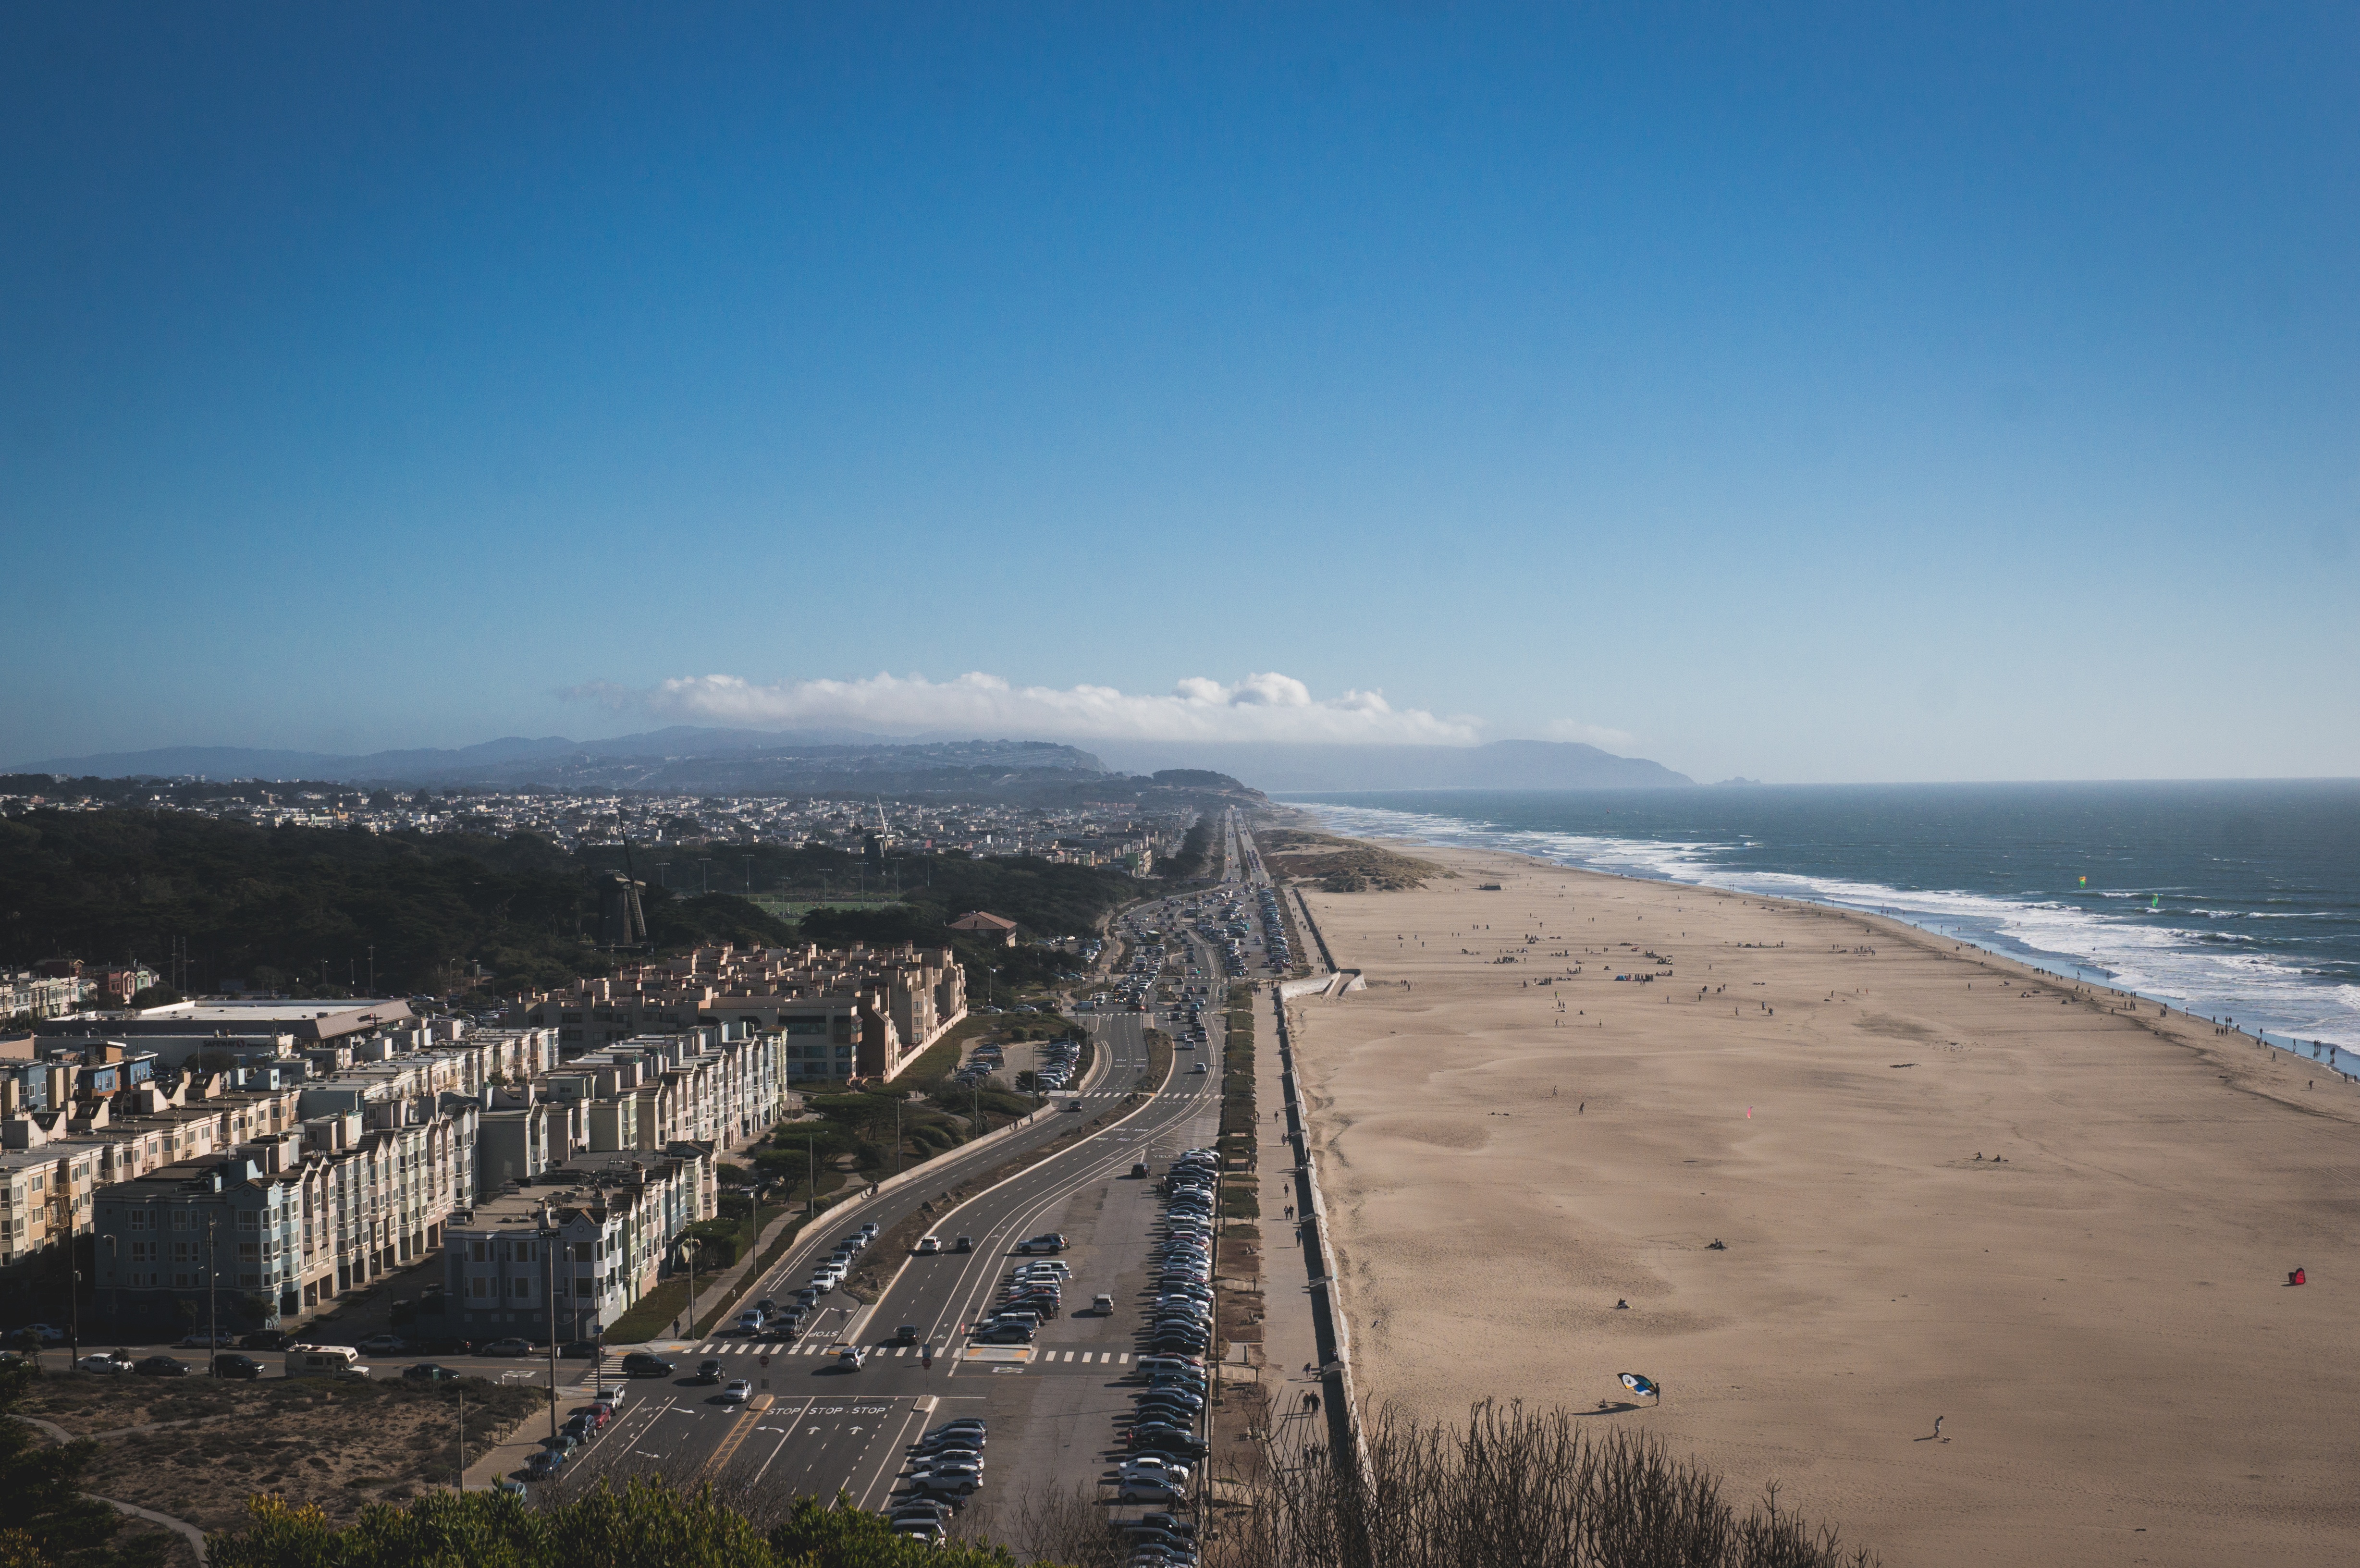
beach, landscape, sea, coast, ocean, horizon, vacation, tower, terrain, cape, aerial photography